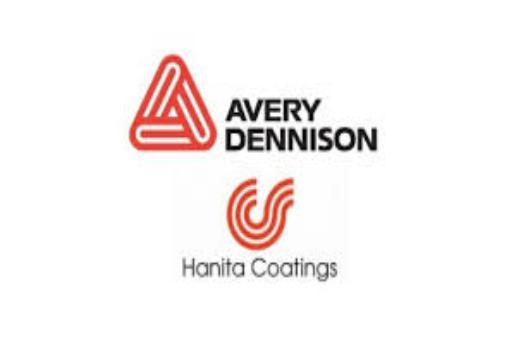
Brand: avery dennison-1
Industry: Others